Broken Top

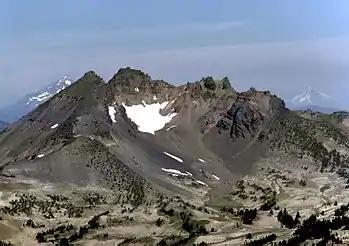
A highly eroded volcano with jagged cliffs, with two steep volcanoes in the background to its left and to its right.

The Three Sisters Wilderness covers an area of , making it the second-largest wilderness area in Oregon, after the Eagle Cap Wilderness area. Designated by the United States Congress in 1964, it borders the Mount Washington Wilderness to the north and shares its southern edge with the Waldo Lake Wilderness. The area includes of trails and many forests, lakes, waterfalls, and streams, including the source of Whychus Creek. The Three Sisters and Broken Top account for about a third of the Three Sisters Wilderness, and this area is known as the Alpine Crest Region. Rising from about to in elevation, the Alpine Crest Region features the wilderness area's most-frequented glaciers, lakes, and meadows.